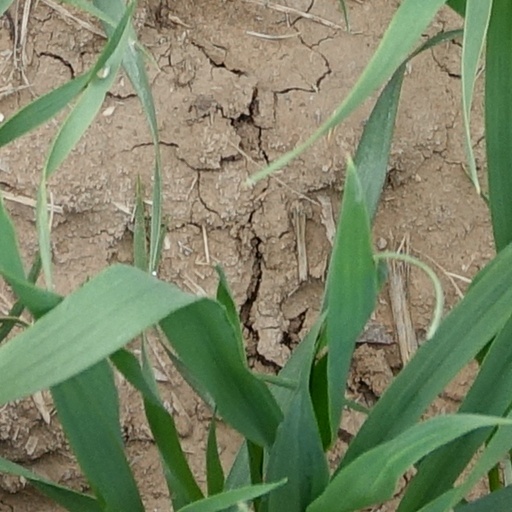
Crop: wheat